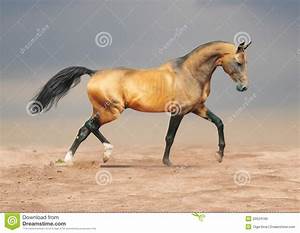
Label: cavallo